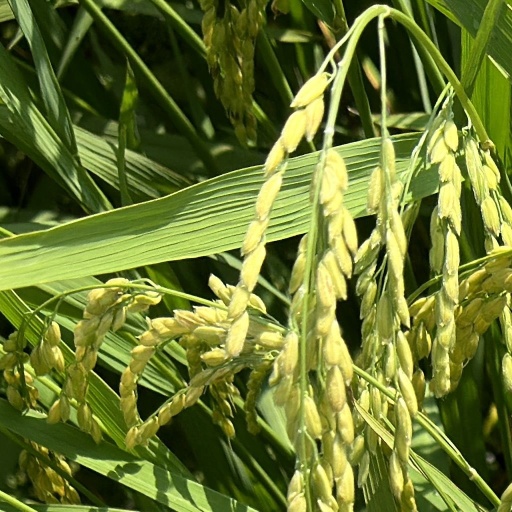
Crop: rice